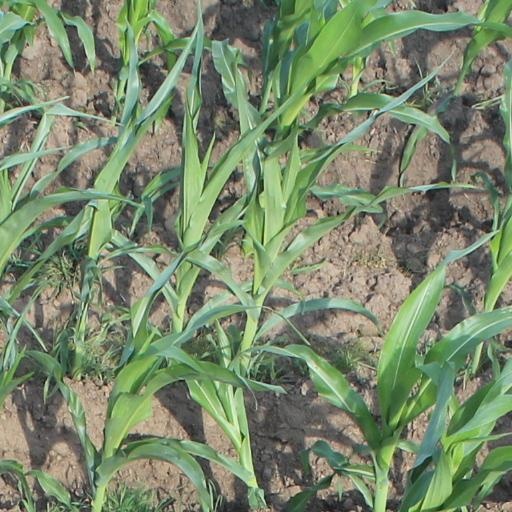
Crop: maize; corn